Shire of Mansfield (former)

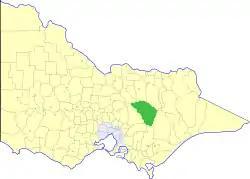
Location in Victoria

The Shire of Mansfield was a local government area about northeast of Melbourne, the state capital of Victoria, Australia. The shire covered an area of , and existed from 1865 until 1994.